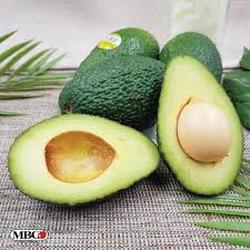
Label: Avocado